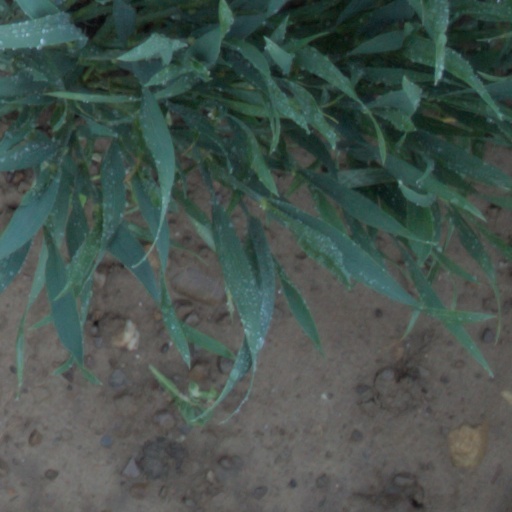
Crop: wheat